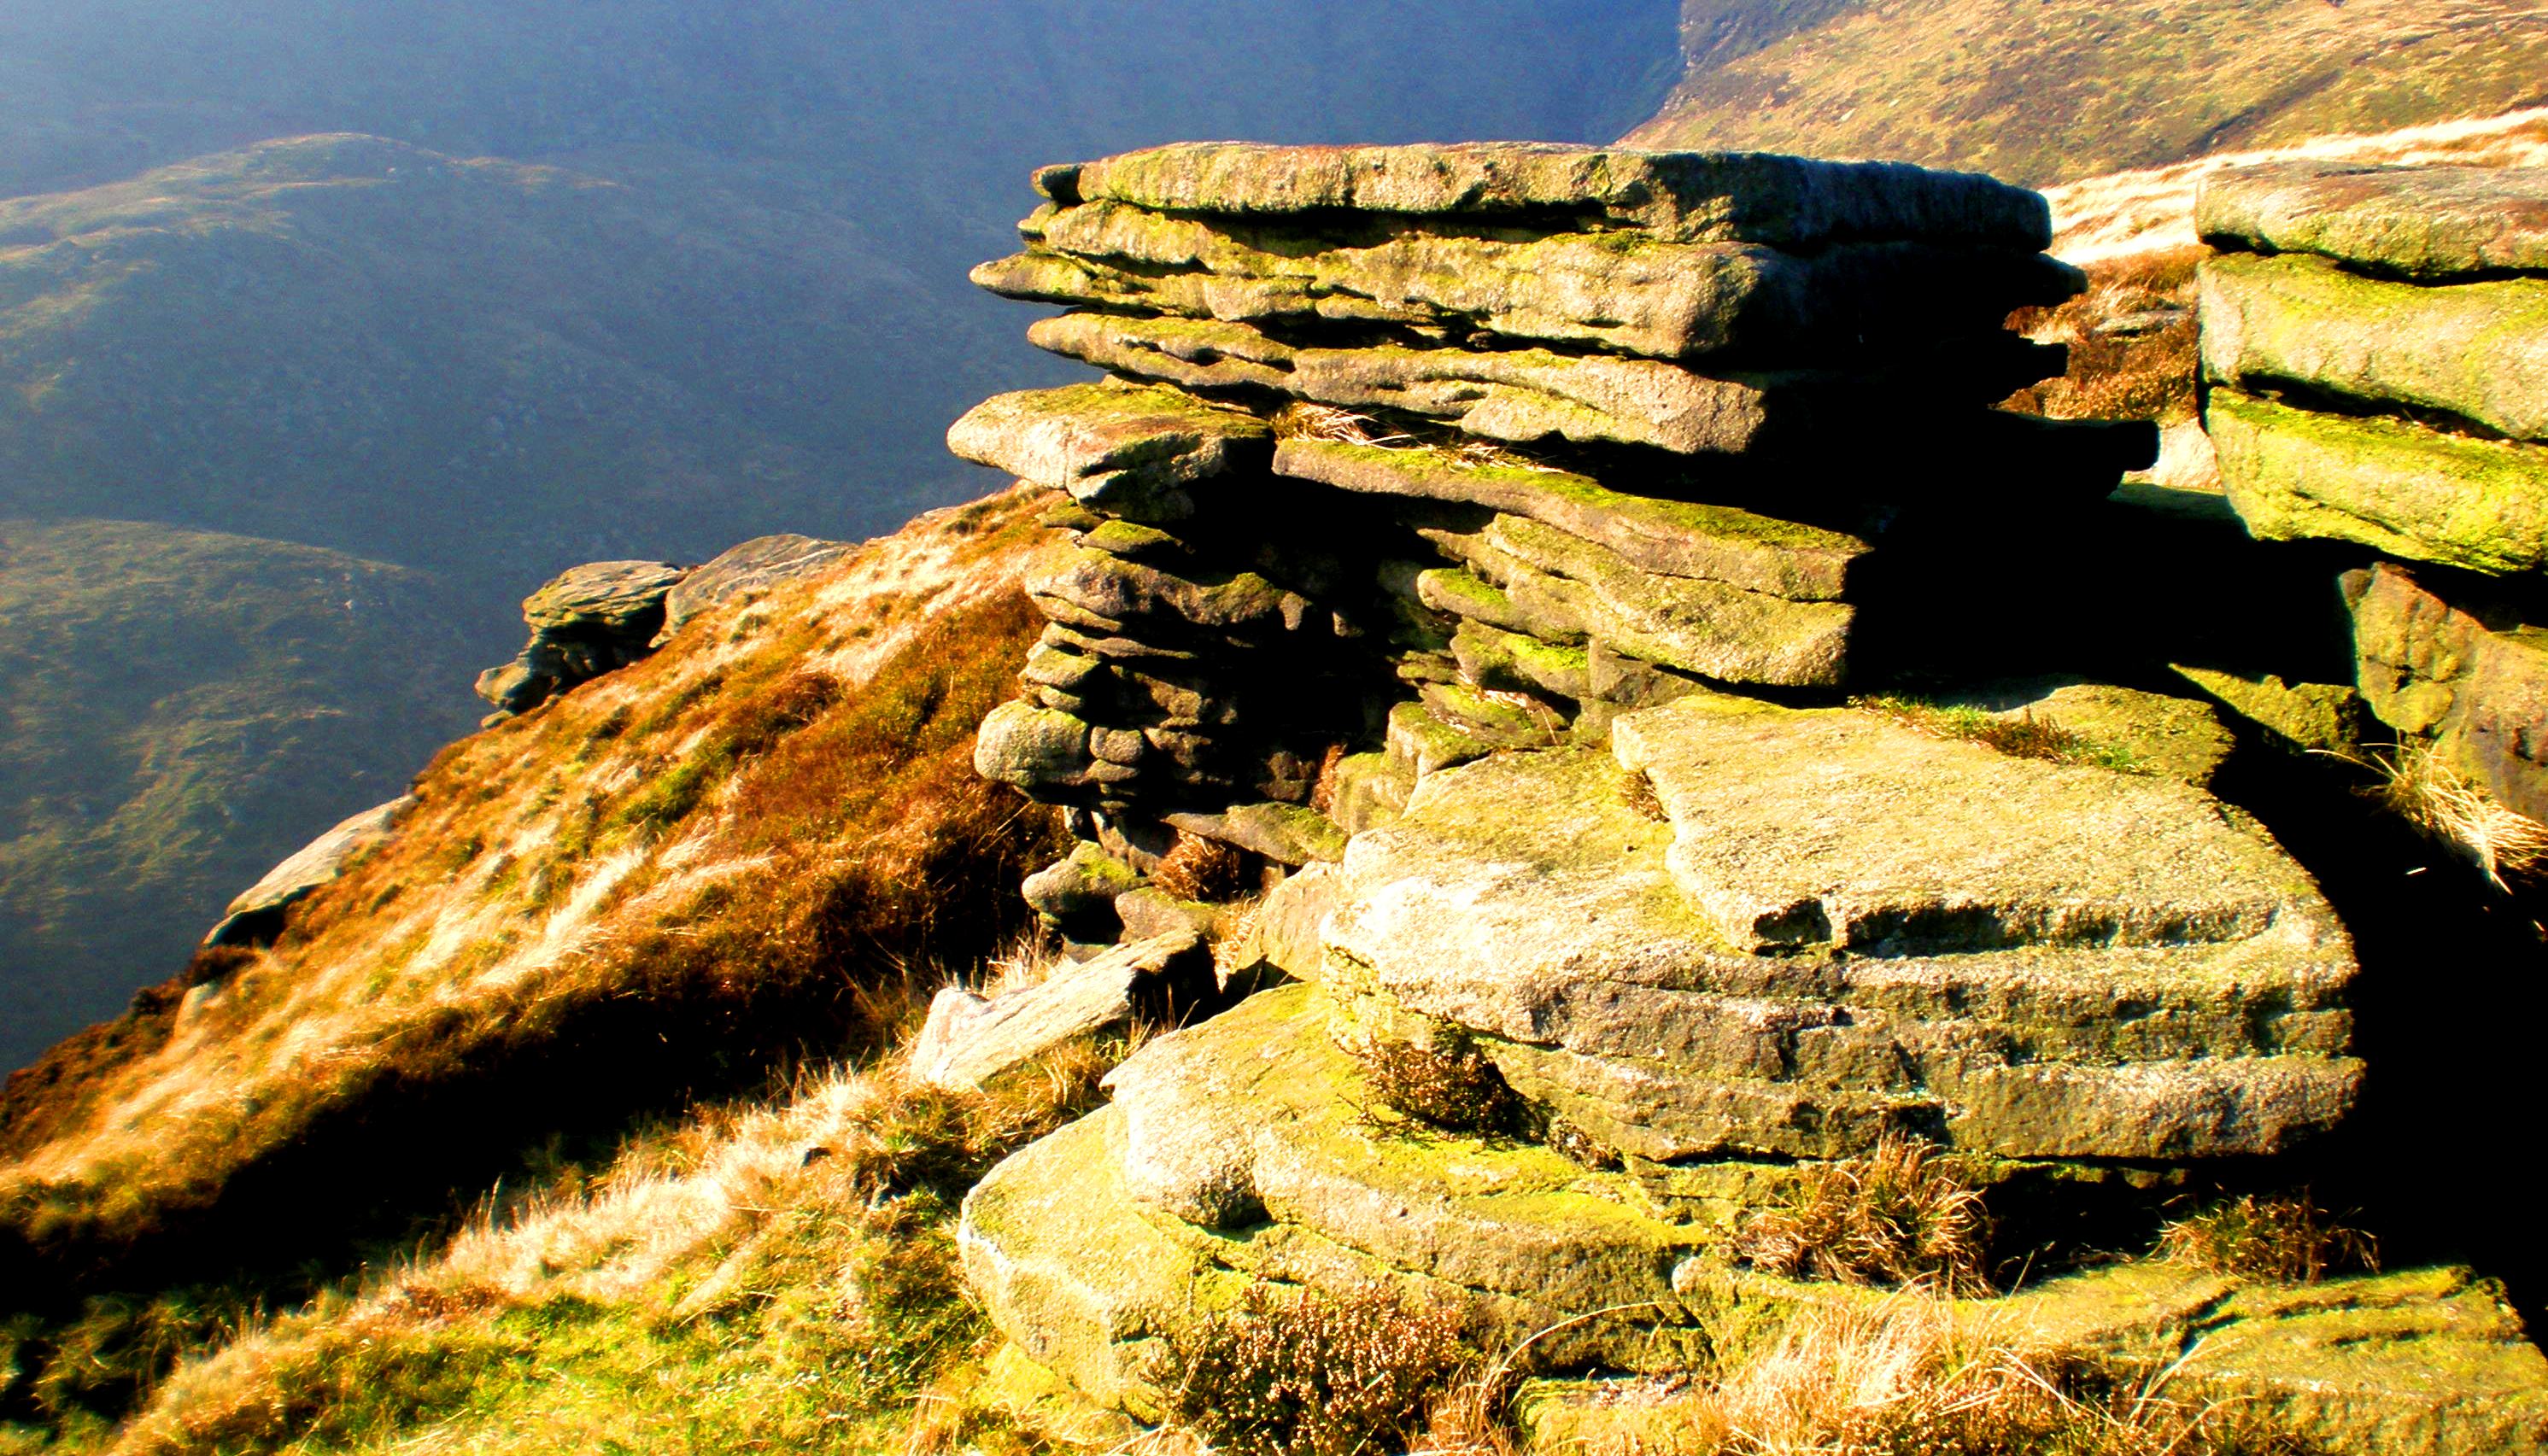
landscape, coast, nature, rock, wilderness, mountain, peak, formation, cliff, park, terrain, material, hills, national, district, geology, mountains, plateau, colours, hope, dailyshoot, 365, edale, mountainous landforms